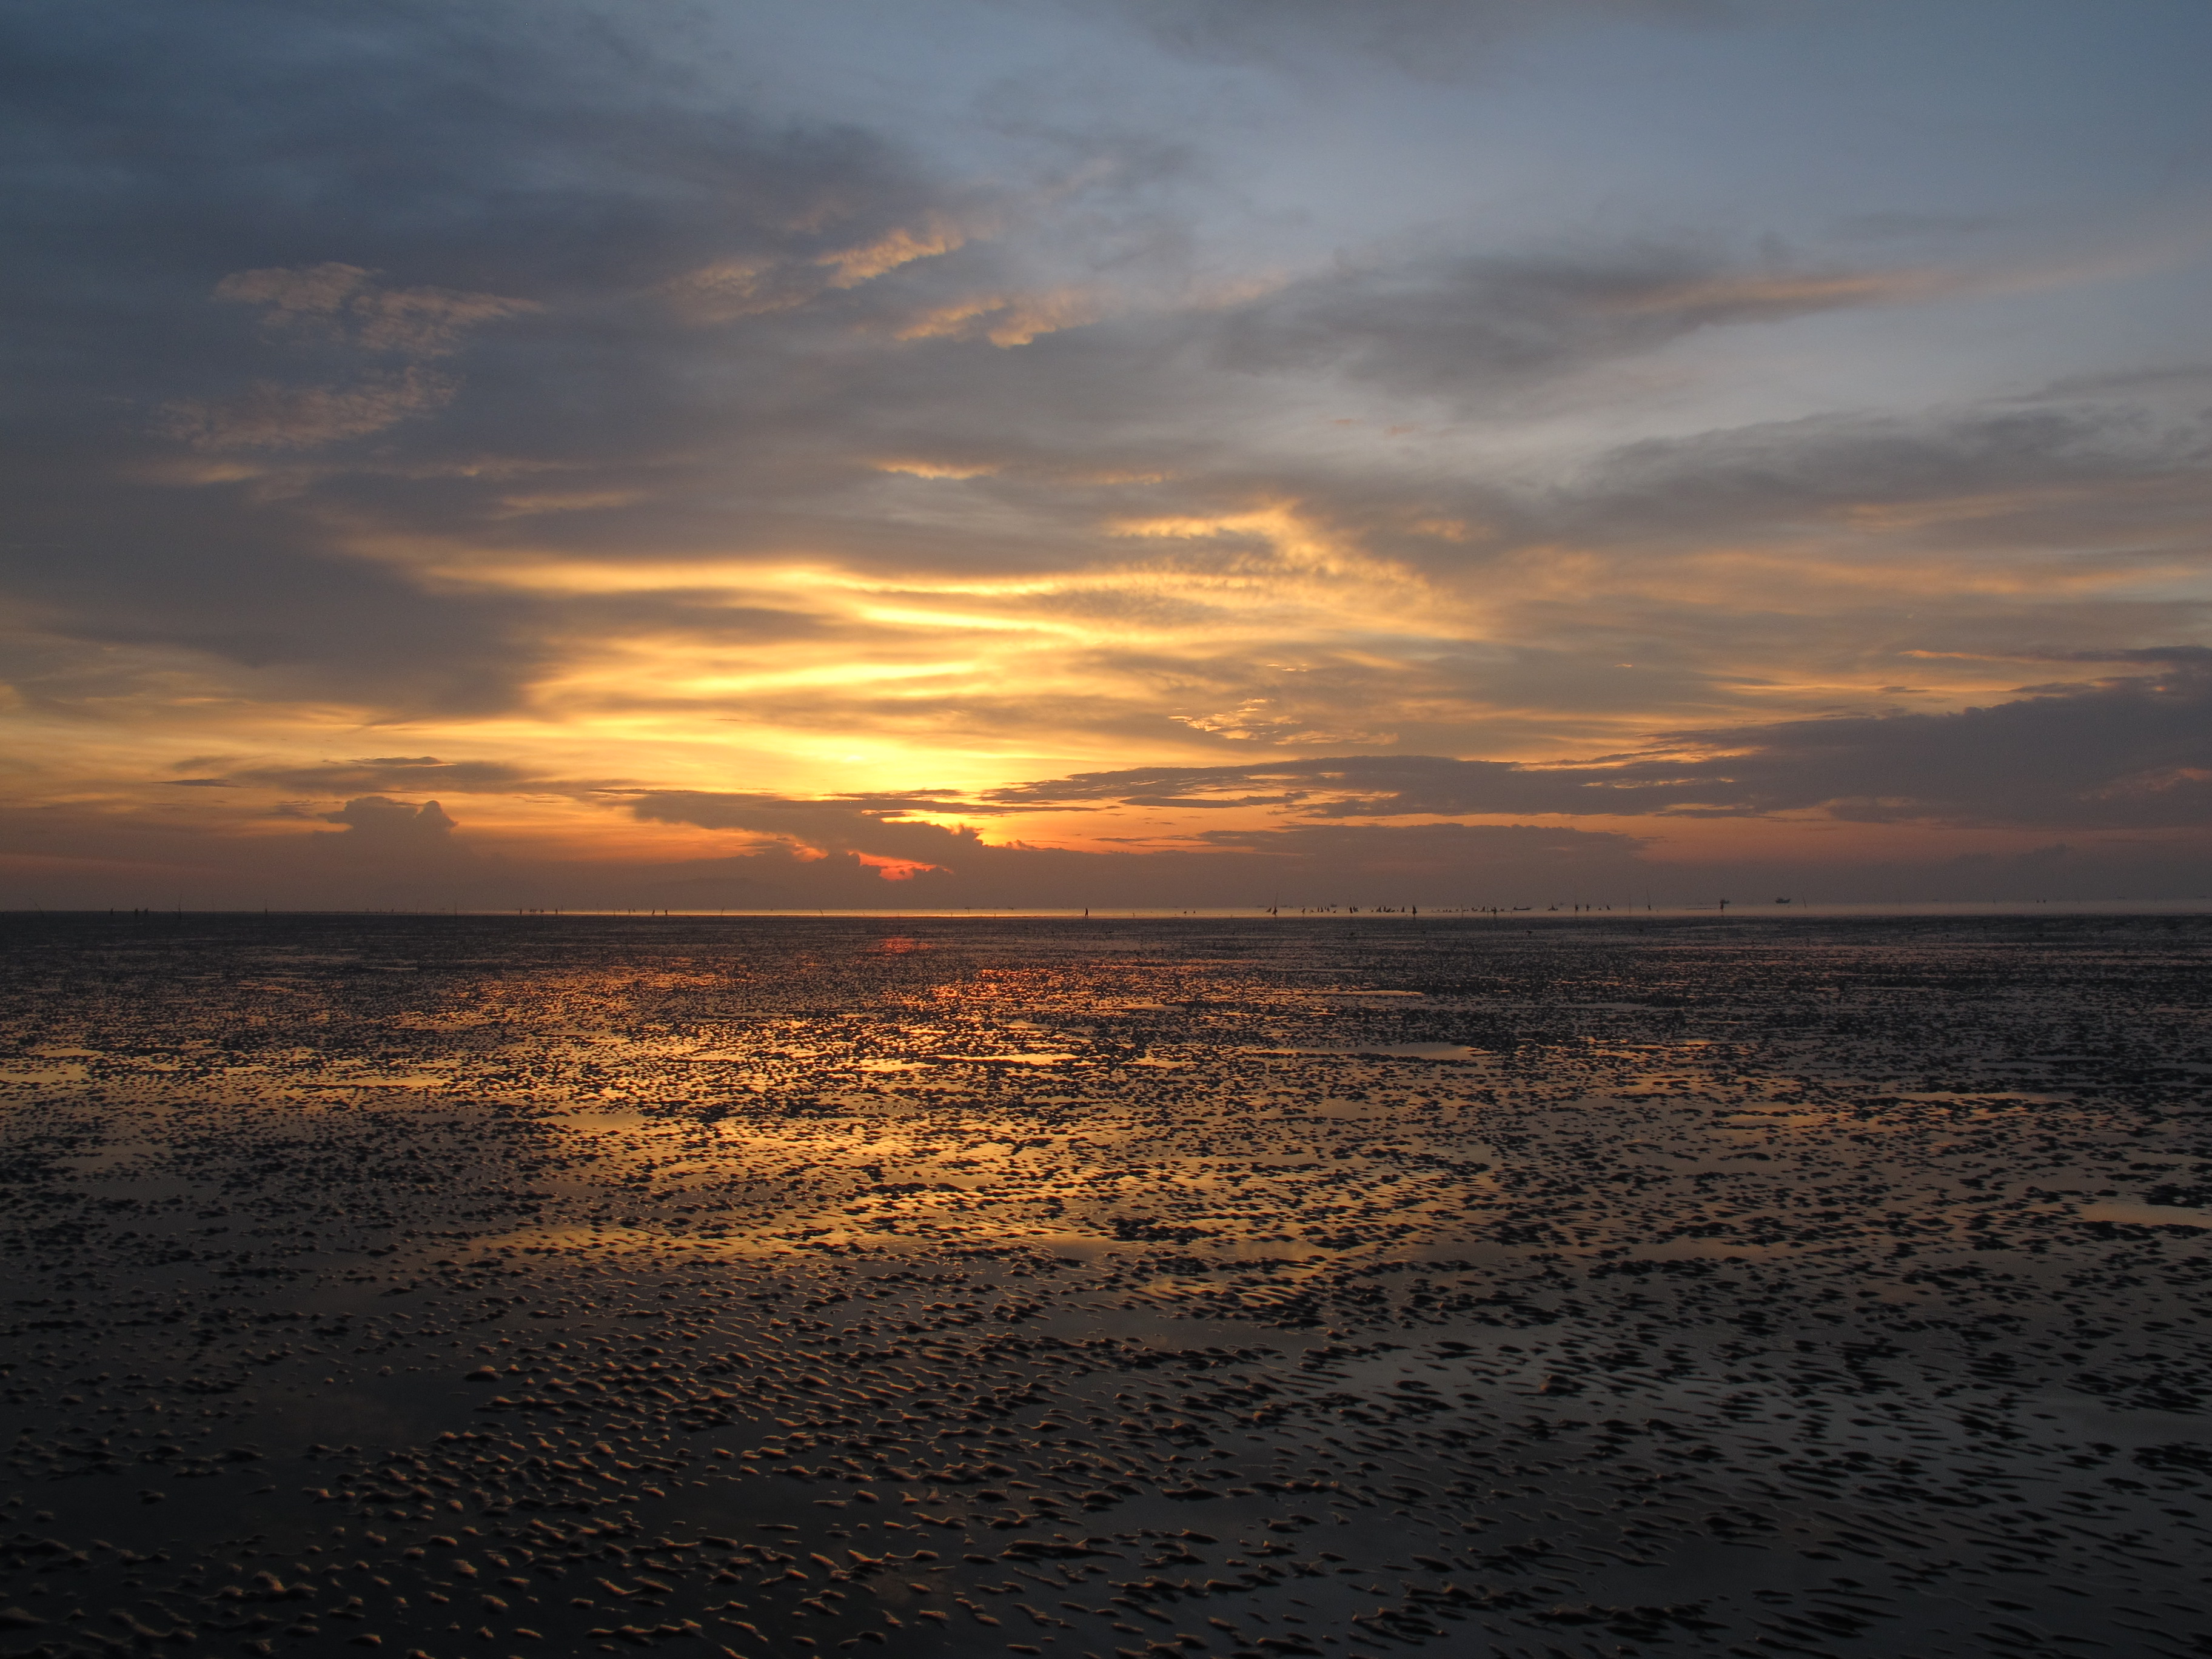
sunrise, beach, sky, horizon, body of water, sea, afterglow, sunset, water, ocean, cloud, dusk, evening, morning, calm, sound, shore, reflection, coast, wave, red sky at morning, dawn, atmosphere, sunlight, tree, vacation, sun, bay, wind wave, coastal and oceanic landforms, mudflat, landscape, tropics, lake, tide, sand, cumulus